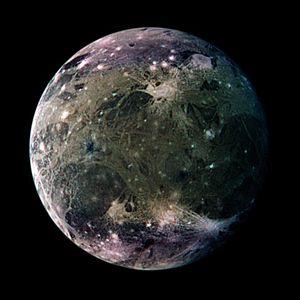
Voici une galerie du Système solaire.
Ganymède, de nom international Jupiter III Ganymede, est un satellite naturel de Jupiter. Sur l'échelle des distances au centre de Jupiter, il s'agit du septième satellite naturel connu de la planète et du troisième satellite galiléen. Terminant une orbite en approximativement sept jours terrestres, il participe à une résonance orbitale dite de Laplace, de type 1:2:4, avec Europe et Io. Avec son diamètre de 5 268 kilomètres, dépassant de 8 % celui de la planète Mercure et de 2 % celui de Titan, la plus grande lune de Saturne, Ganymède est le plus gros satellite naturel de Jupiter mais également le plus gros de tout le Système solaire. Étant constitué en quantités à peu près égales de roches silicatées et de glace d'eau, sa masse n'est que 45 % de celle de Mercure, mais reste la plus importante de tous les satellites planétaires du Système solaire, atteignant 2,02 fois celle de la Lune.